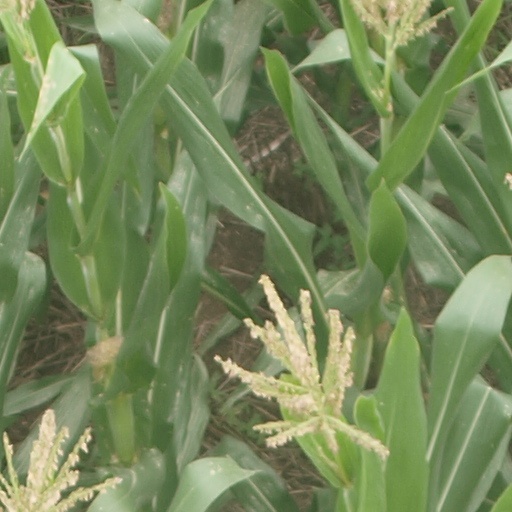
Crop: maize; corn